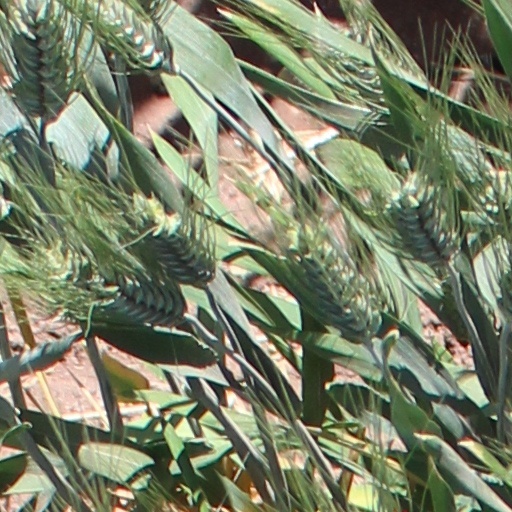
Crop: wheat